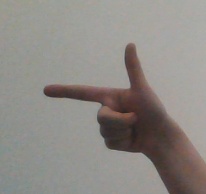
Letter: yaa